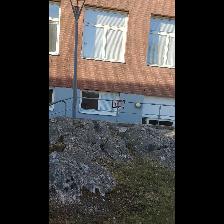
Label: NonHuman